Section 92 of the Constitution of Australia

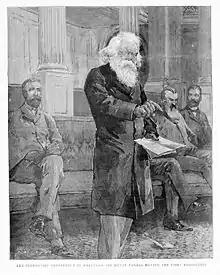
A wood engraving of Sir Henry Parkes moving the first resolution at the federation conference in Melbourne, 1 March 1890

I seek to define what seems to me an absolutely necessary condition of anything like perfect federation, that is, that Australia, as Australia, shall be free free on the borders, free everywhere in its trade and intercourse between its own people; that there shall be no impediment of any kind that there shall be no barrier of any kind between one section of the Australian people and another; but, that the trade and the general communication of these people shall flow on from one end of the continent to the other, with no one to stay its progress or call it to account.